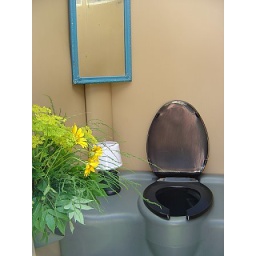
this is what a gay port-a-potty looks like--mirror, candle and bouquet in the urinal